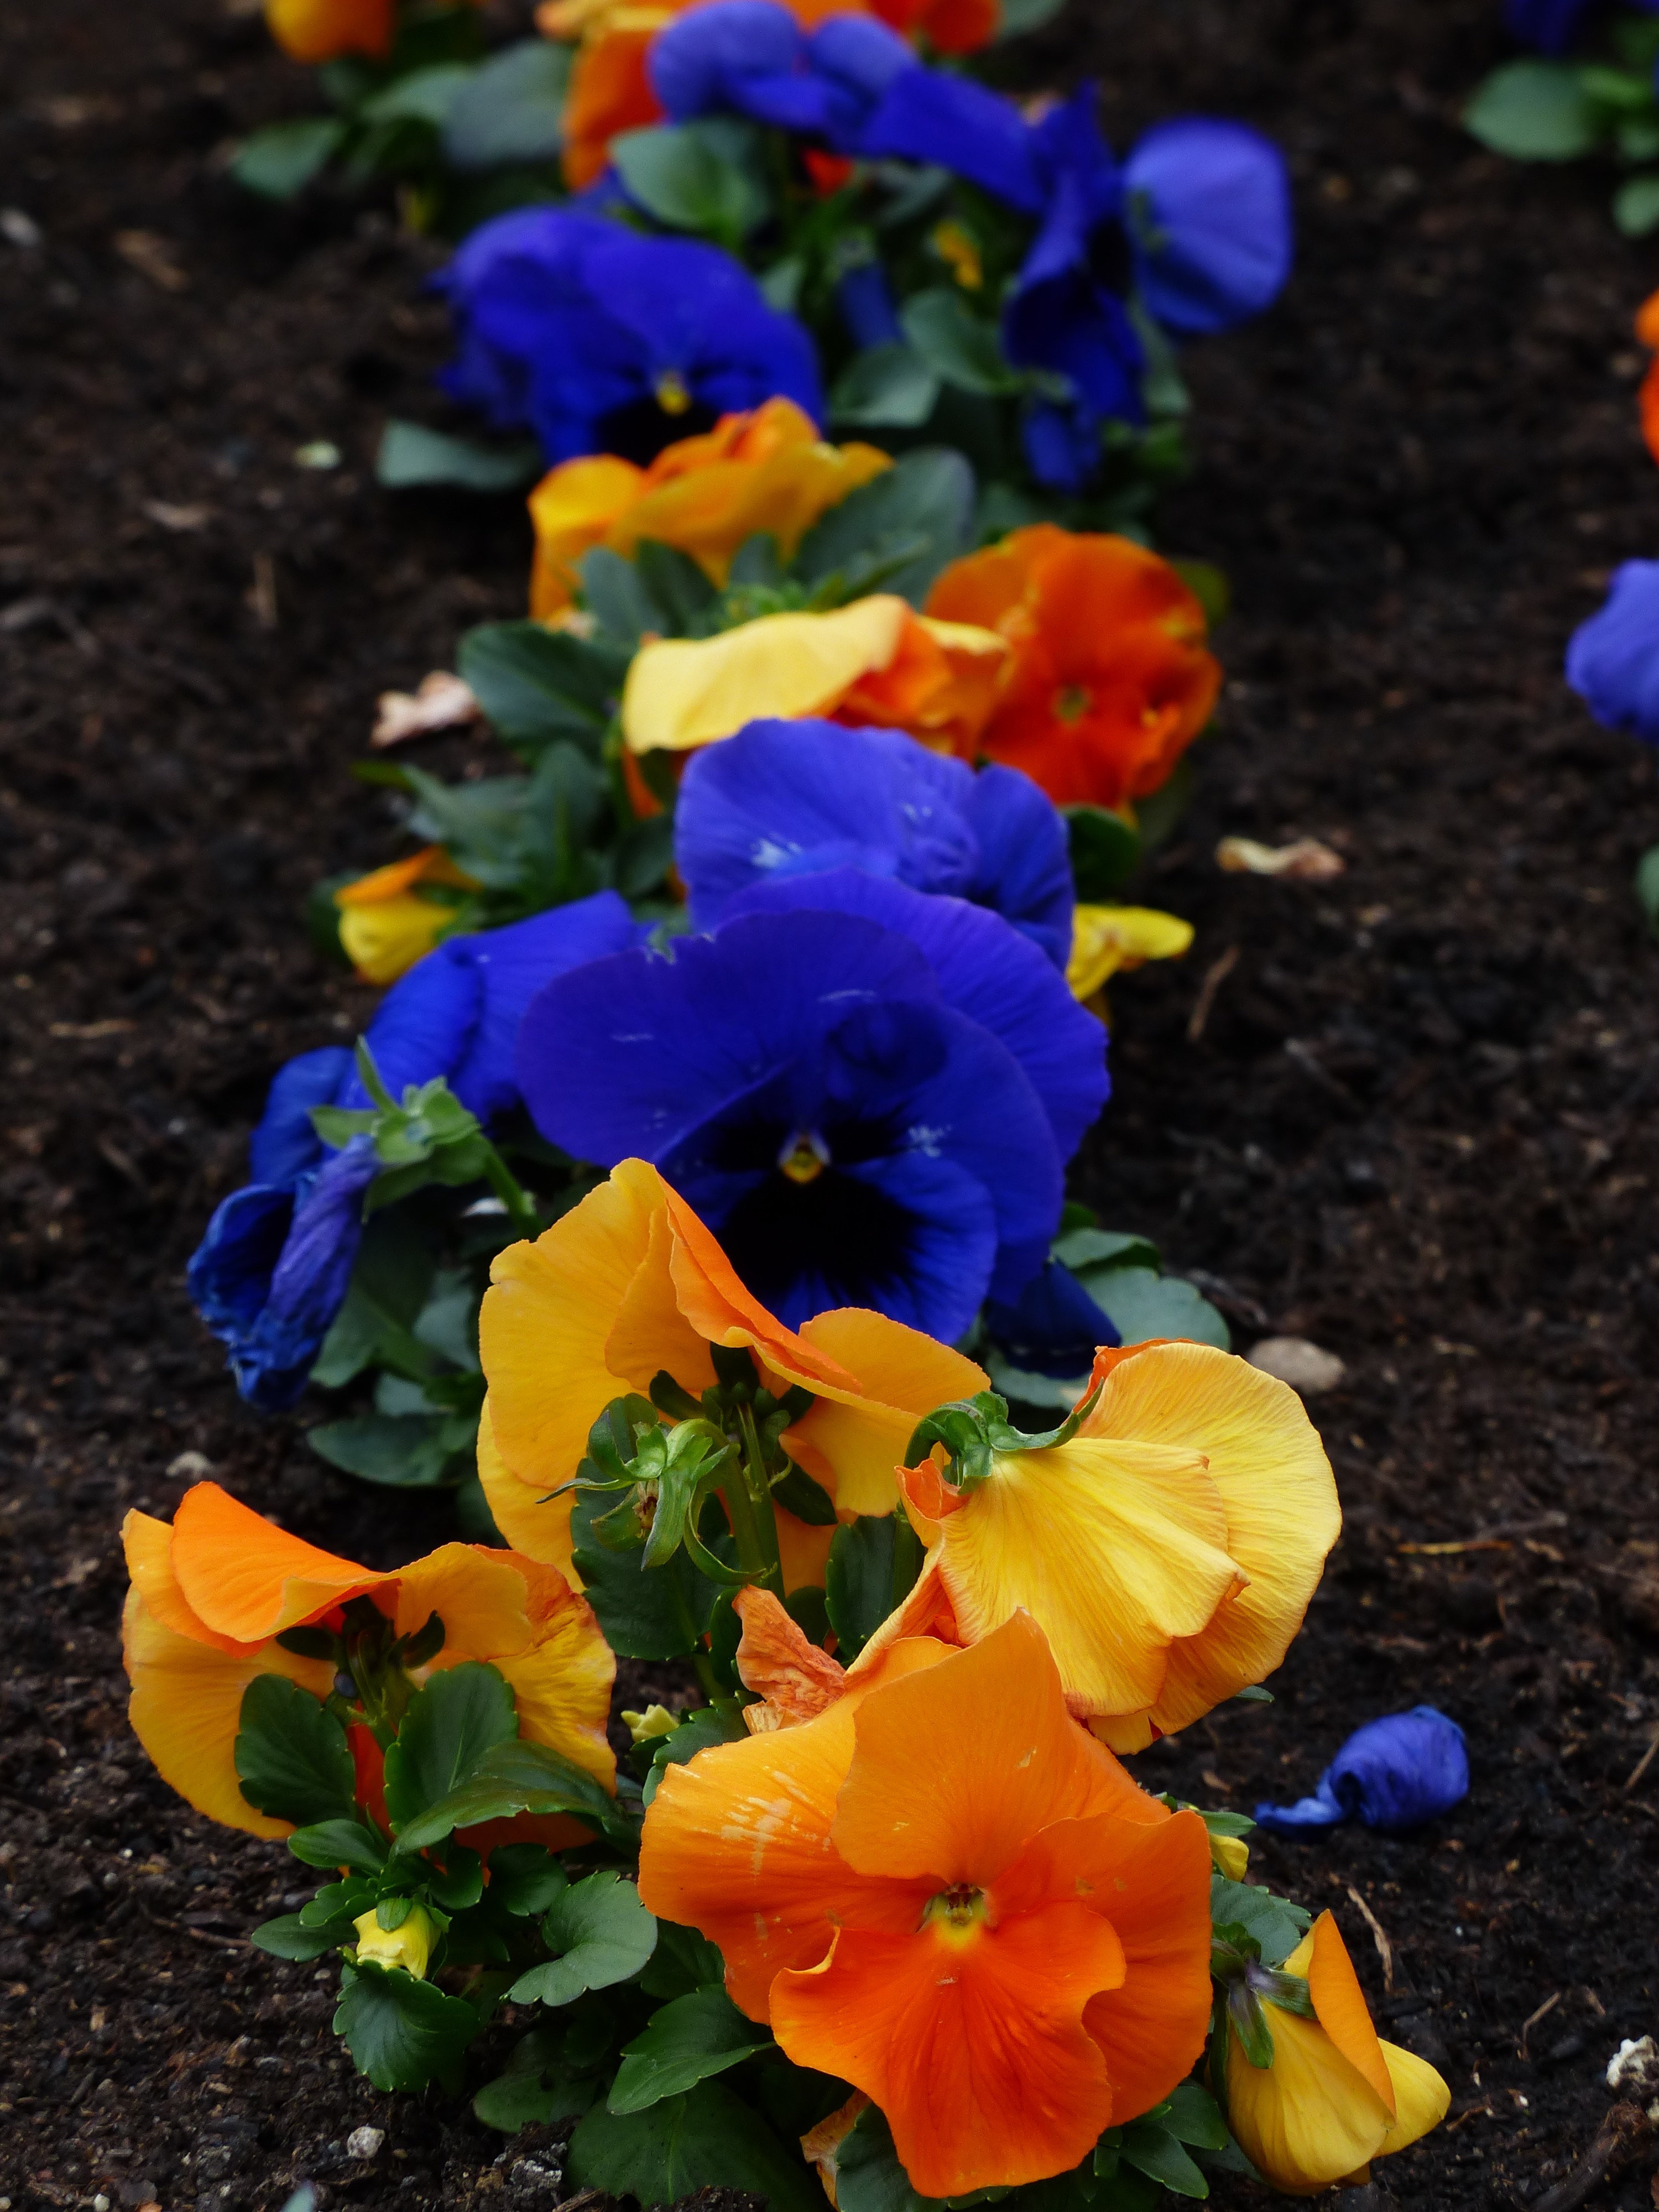
plant, flower, petal, orange, botany, blue, yellow, flora, wildflower, violet, viola, macro photography, pansy, flowering plant, violaceae, violet plant, flower plants, annual plant, land plant, violet family, viola wittrockiana